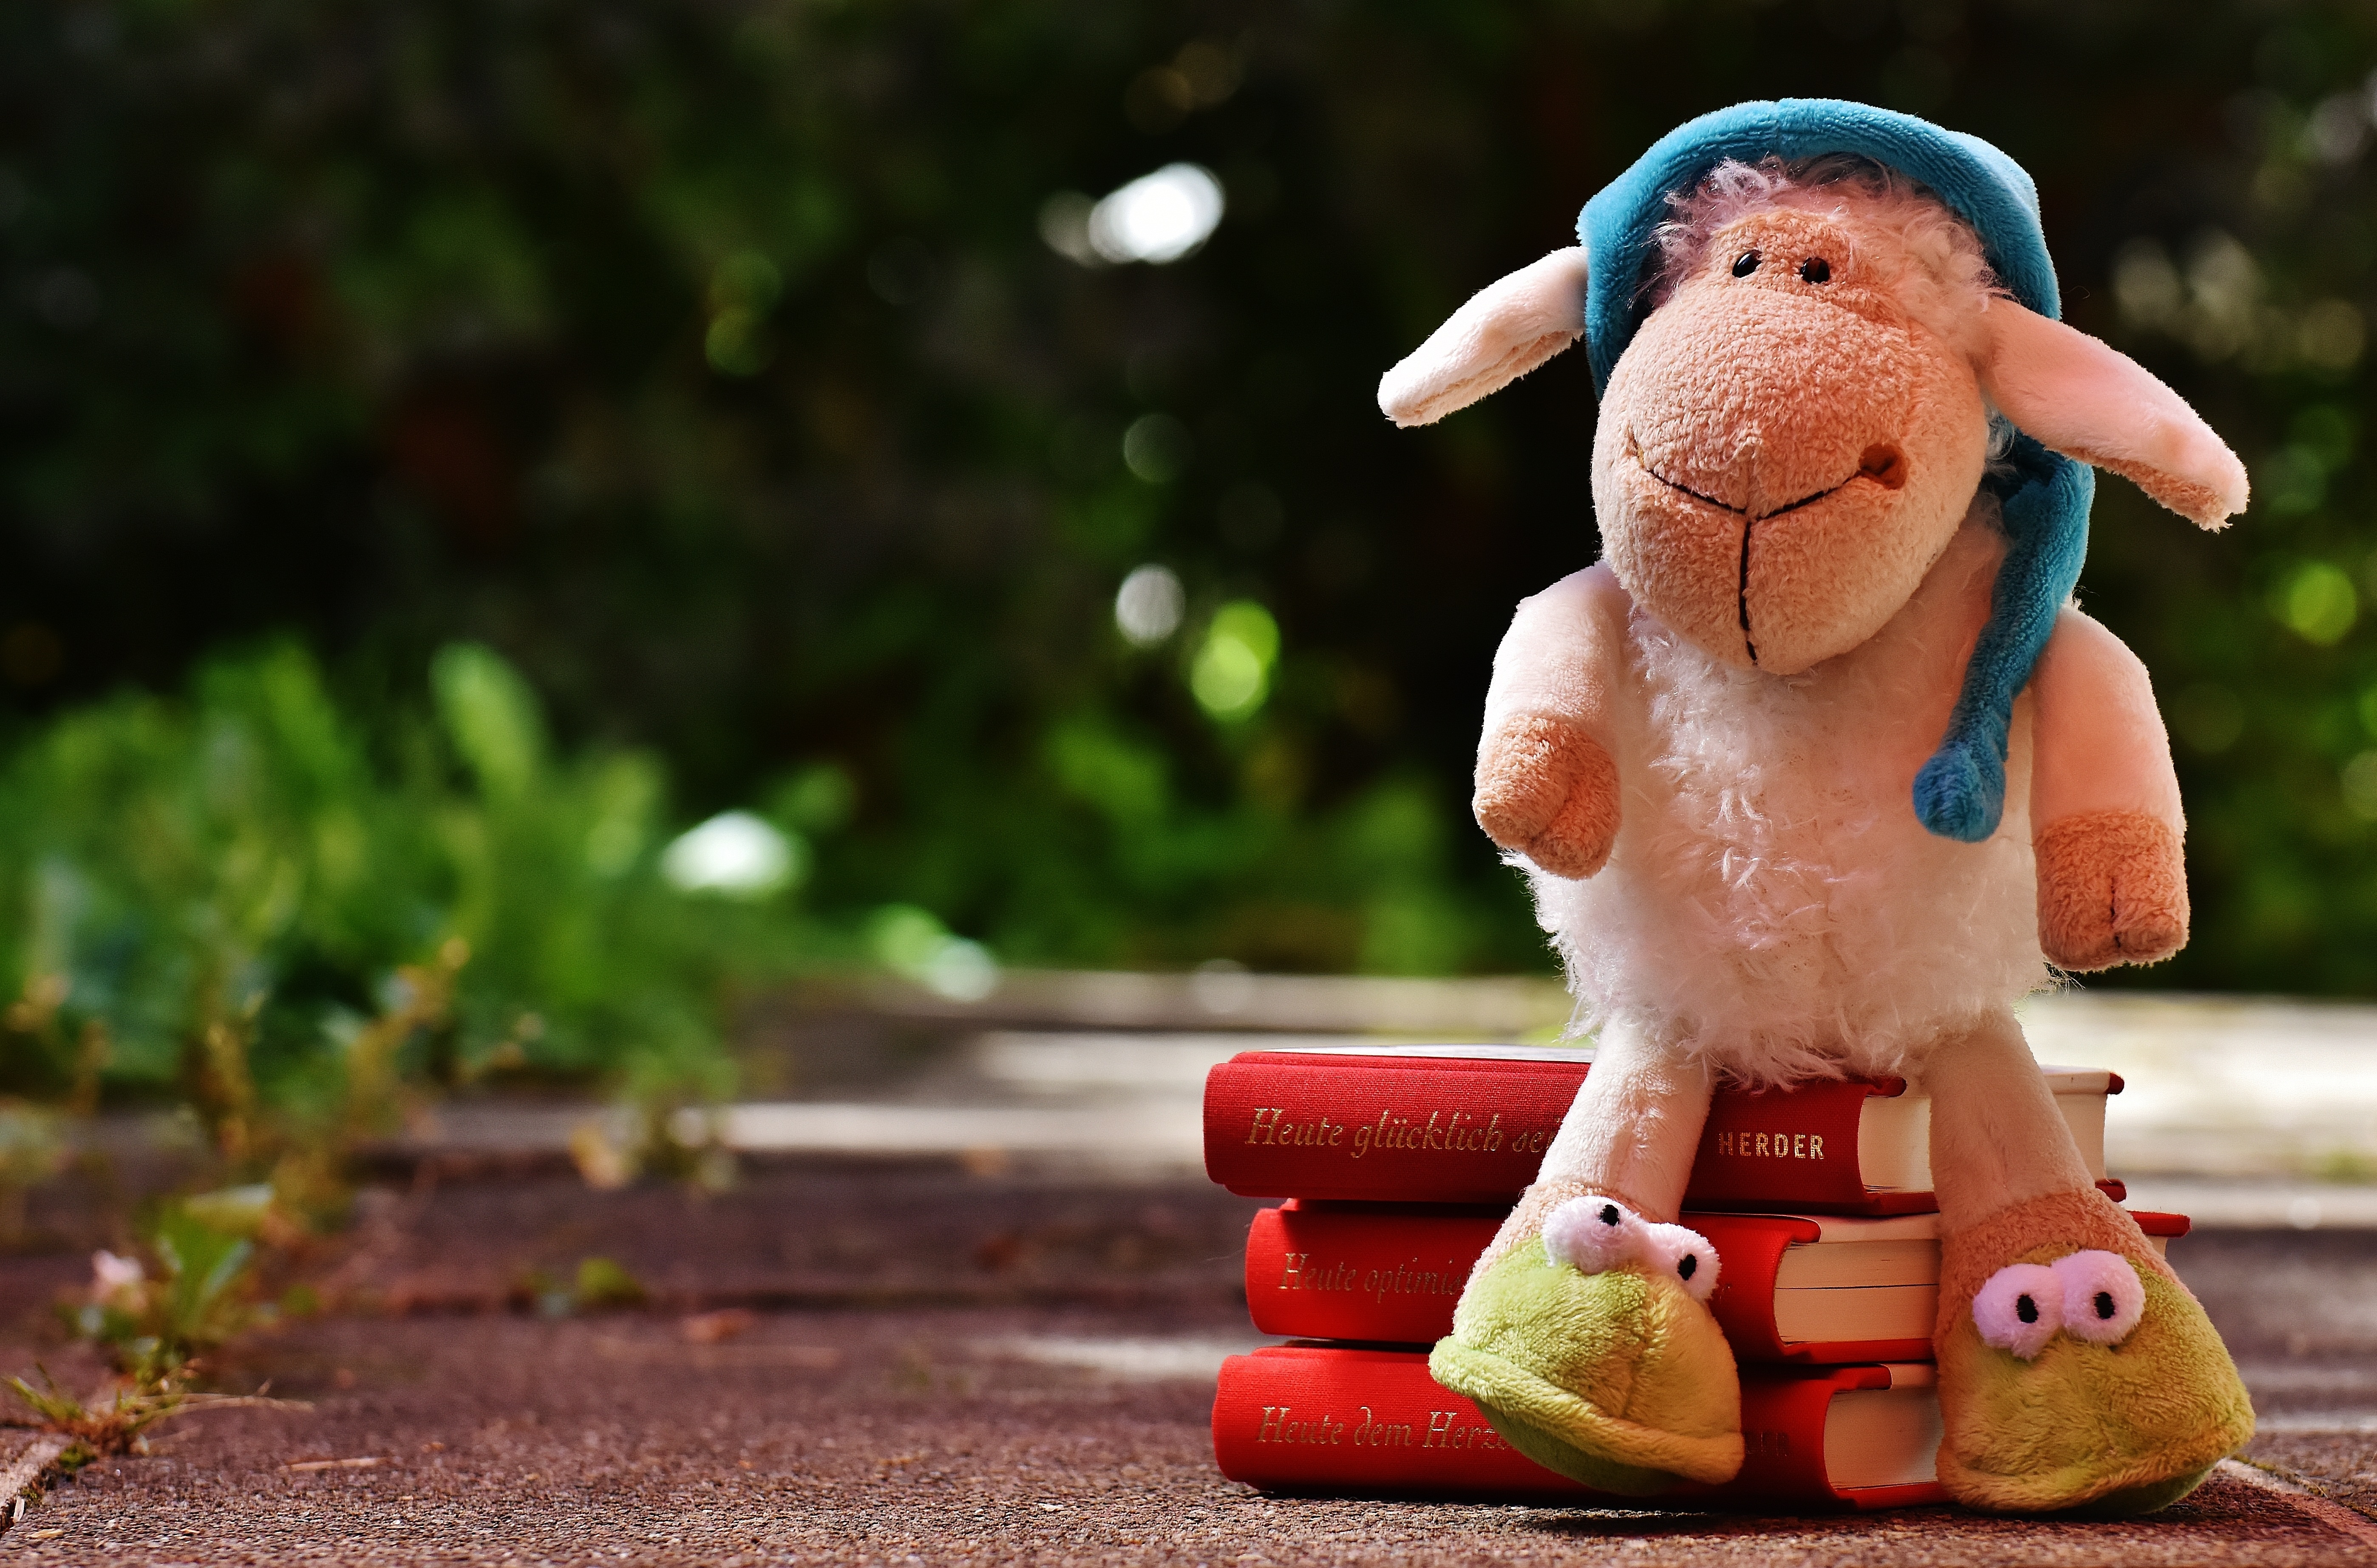
read, sweet, cute, statue, red, fluffy, sheep, toy, teddy bear, books, toys, funny, plush, stuffed animal, cuddly, soft toy, sleepyhead, stuffed toy, good night story